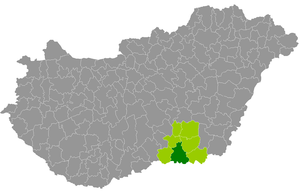
Le district de Szeged est un des 7 districts du comitat de Csongrád en Hongrie. Créé en 2013, il compte 197 679 habitants et rassemble 13 localités : 11 communes et 2 villes dont Szeged, son chef-lieu.